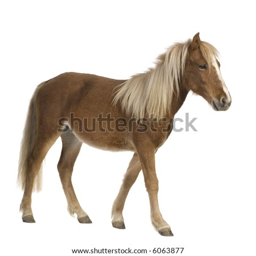
animal in front of a white background